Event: Nepal Earthquake
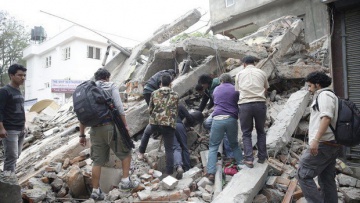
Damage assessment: damage